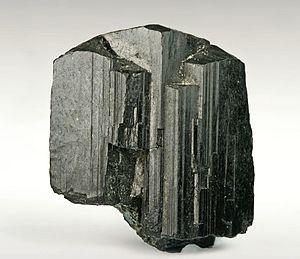
L'arfvedsonite est une espèce minérale du groupe des silicates, de formule chimique [Na][Na₂][(Feᴵᴵ)₄Feᴵᴵᴵ]Si₈O₂₂(OH)₂. Elle cristallise dans le système cristallin monoclinique prismatique et se présente typiquement sous forme de prismes rayonnants, étoilés ou fibreux de couleur noire verdâtre ou gris bleuâtre.